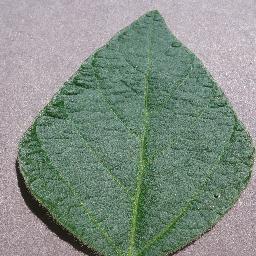
Label: Soybean___healthy